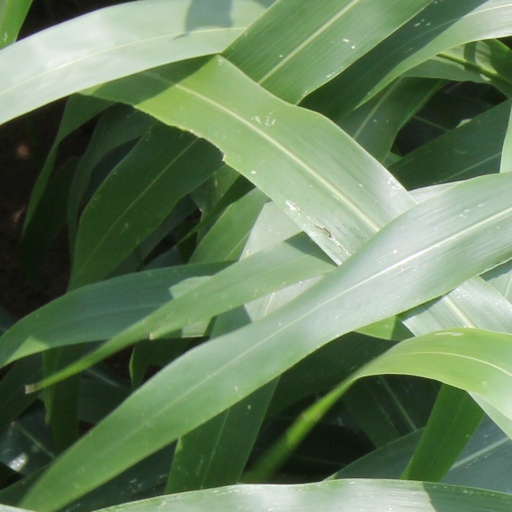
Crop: sorghum